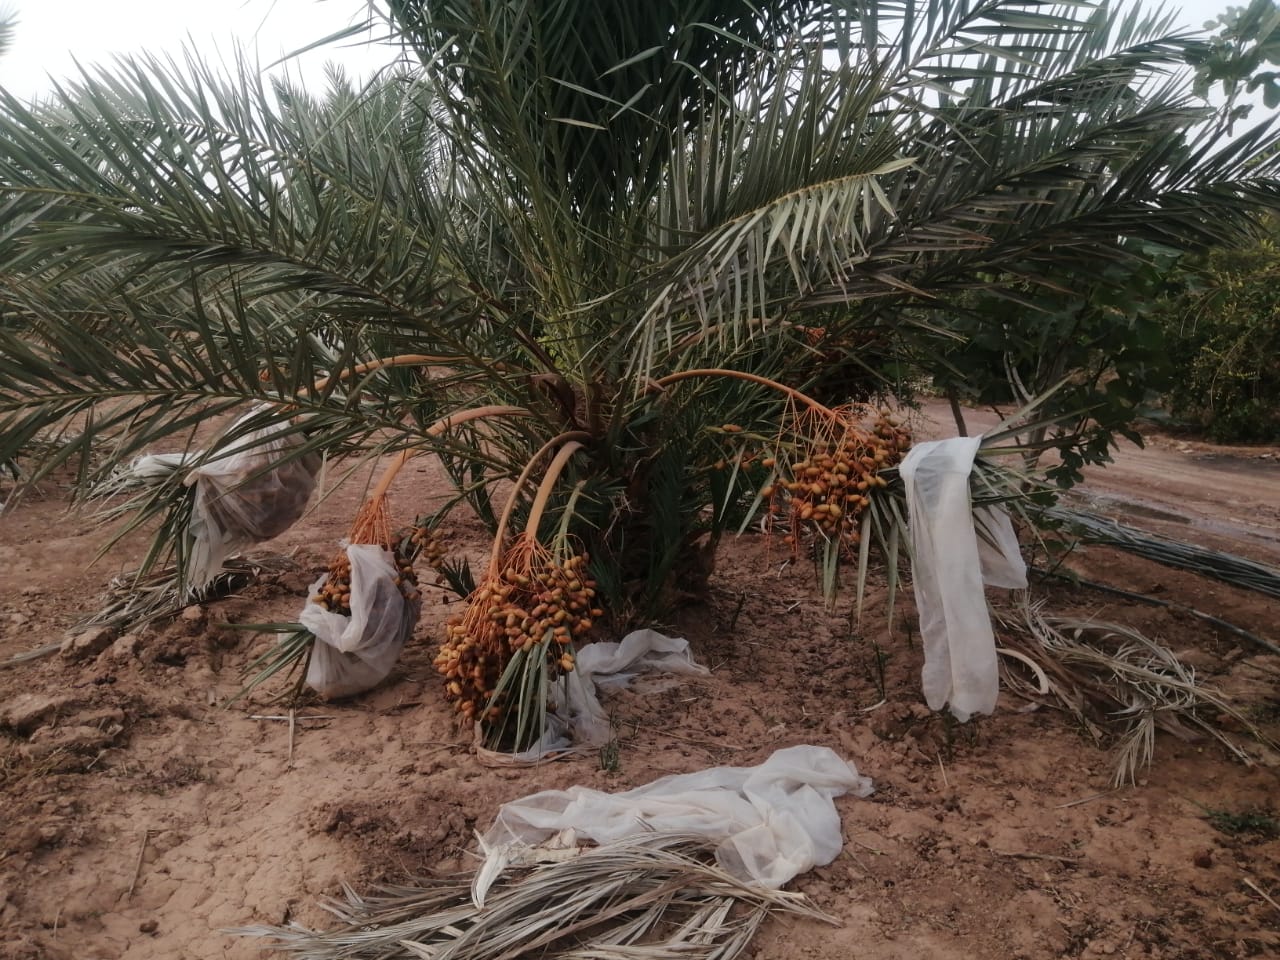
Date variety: Boufagous